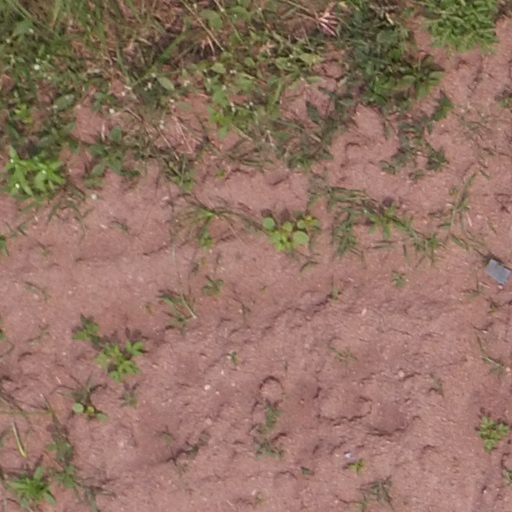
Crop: maize; corn